Cheetah (character)

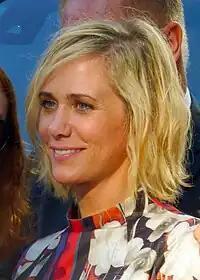
Kristen Wiig portrays Barbara Minerva / Cheetah in "Wonder Woman 1984".

Ever since her first appearance, Cheetah has been referred as the most iconic Wonder Woman villain. Abraham Josephine Riesman of "The Vulture" referred to her as a Big Deal stating "she’s one of the all-time most iconic Wonder Woman foes. She’s ubiquitous and colorful enough to possibly be defined as Diana’s Joker. Case in point: When the legendary Challenge of the Super Friends DC cartoon aired back in the day, WW’s counterpart on the Legion of Doom was Cheetah, confirming her archnemesis status". Sarah Moran of "Screen Rant" stated "Ares isn't Diana's most iconic villain, he isn't her Joker or Lex Luthor. That would be Cheetah, Rachel Leishman of "The Mary Sue" wrote, "Minerva is a fun villain in general because she often connects with people like Lex Luthor or the Joker to come after our heroes, and while neither of them are in 1984, it could set up future connections between the Superman and Batman villains and Cheetah as DC’s interconnected movie universe finds its path forward. The more I look at Wiig as Cheetah, though, the more I’m concerned that I’m going to end up really loving her as the villain".